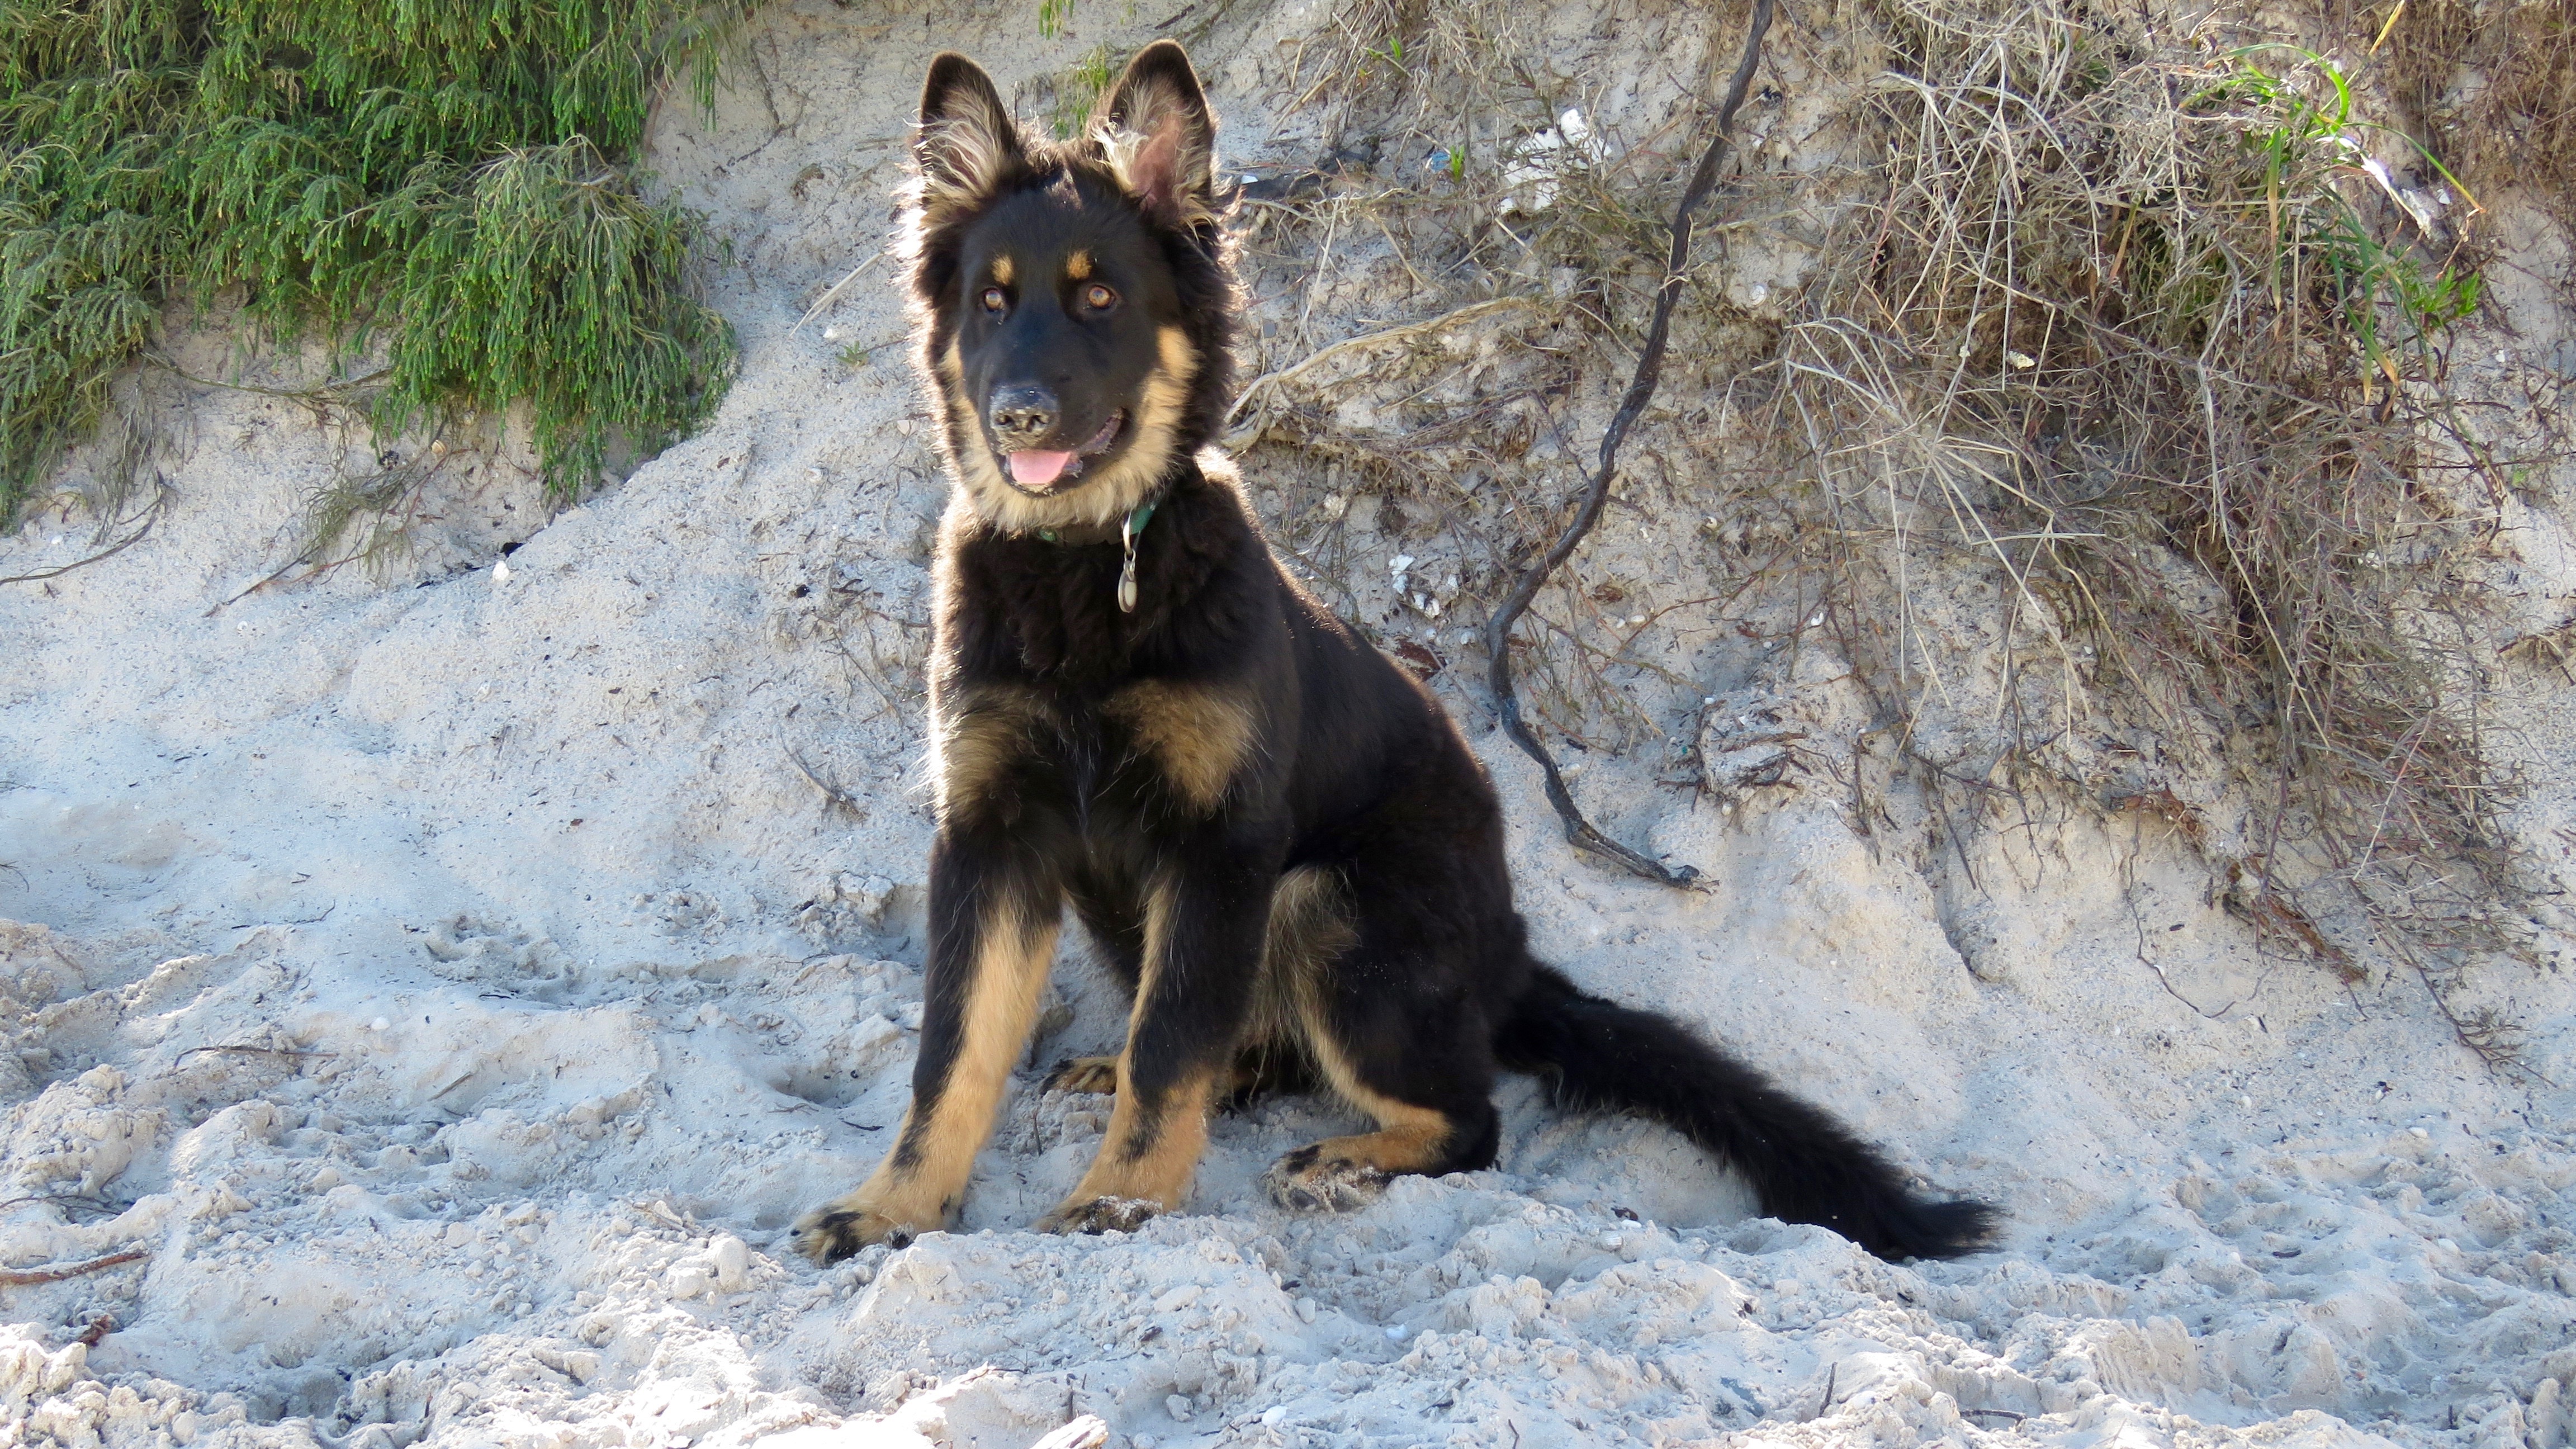
beach, puppy, dog, canine, pet, portrait, sitting, mammal, black, friend, german shepherd, furry, vertebrate, tongue, breed, doggy, watchdog, long haired, alsatian, dog like mammal, wolfdog, dog breed group, east european shepherd, lapponian herder